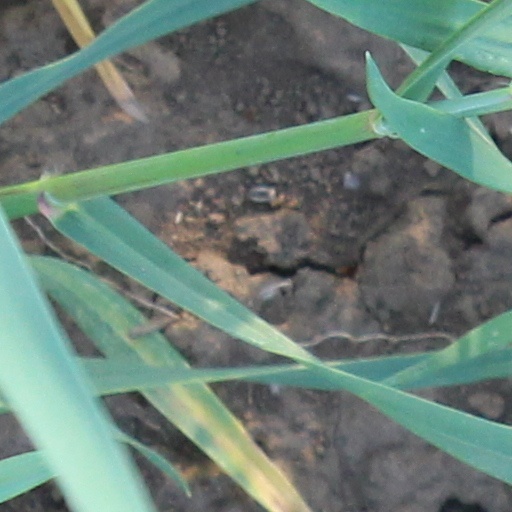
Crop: wheat